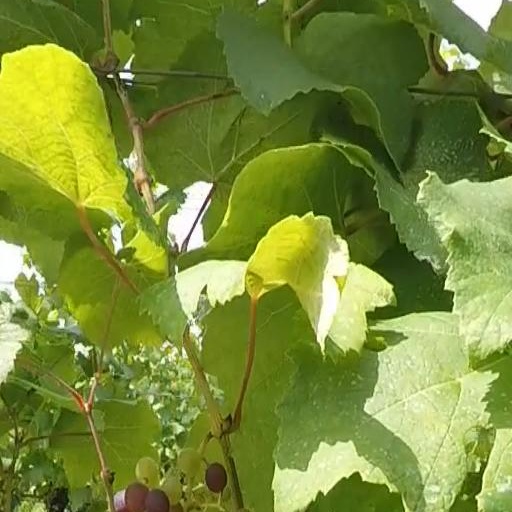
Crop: grape